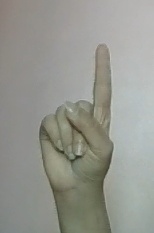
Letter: bb